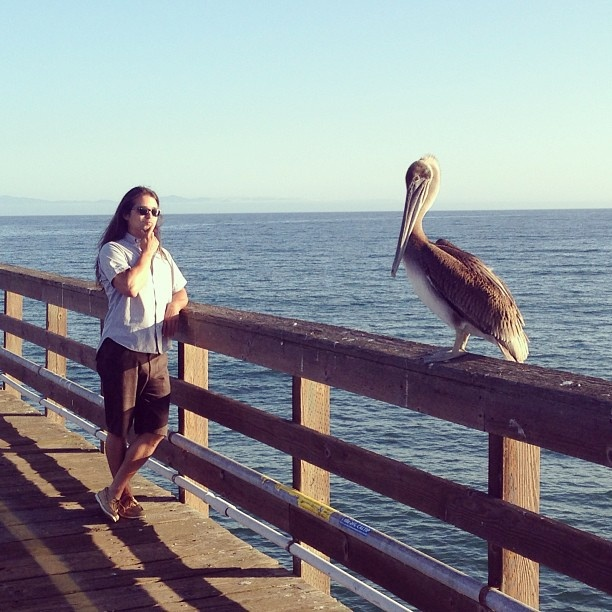
A person standing on a pier next to a drib on a railing.
A woman standing on a pier looking at a pelican.
An attractive woman watching a pelican on a boardwalk.
A pelican is sitting on a rain of a pier near a person.
A man observing a pelican on a pier.